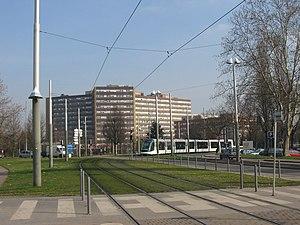
Les Hôpitaux universitaires de Strasbourg représentent un ensemble de six sites hospitaliers répartis dans l'agglomération strasbourgeoise, avec 2 338 lits et 373 places.
L’hôpital de Hautepierre est un centre hospitalier universitaire situé à Strasbourg, dans le quartier de Hautepierre. Il est rattaché aux Hôpitaux universitaires de Strasbourg. Ouvert en 1979, il compte 916 lits.
Cet article donne une liste des voies de la ville de Strasbourg, en France, classées par quartier.